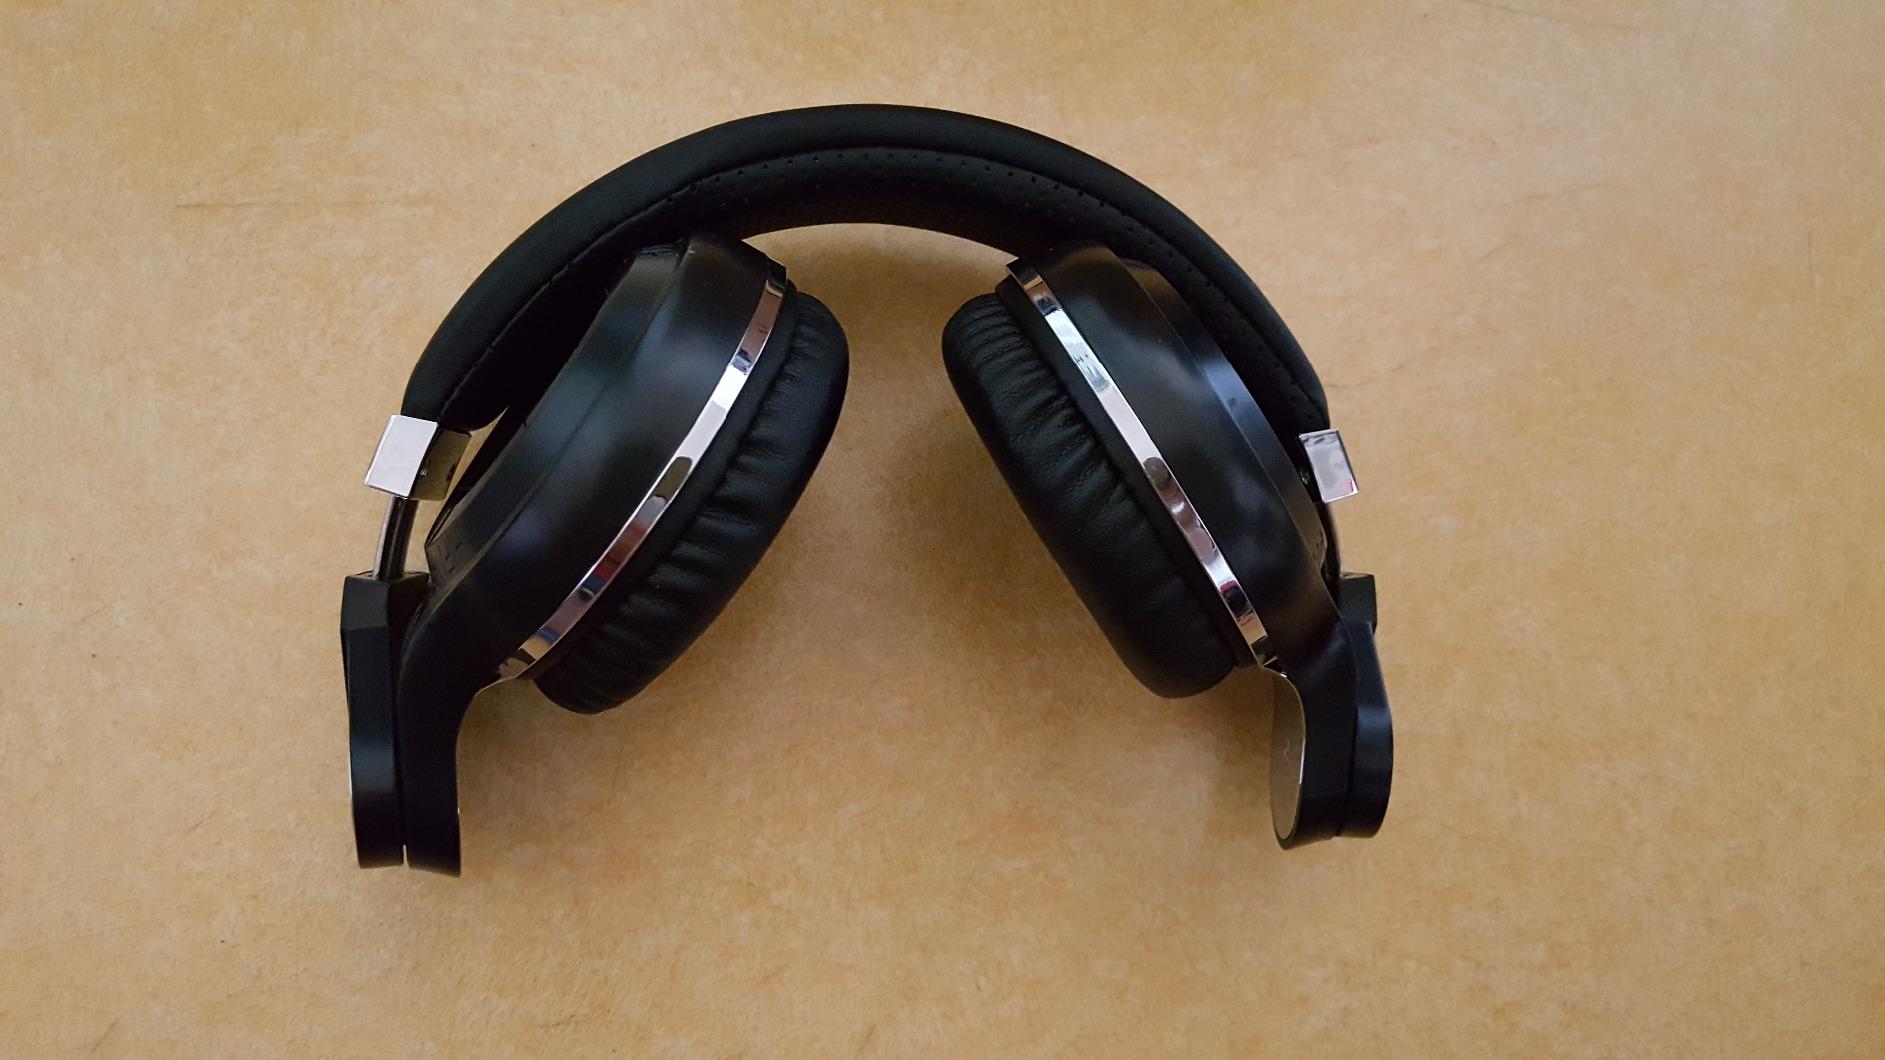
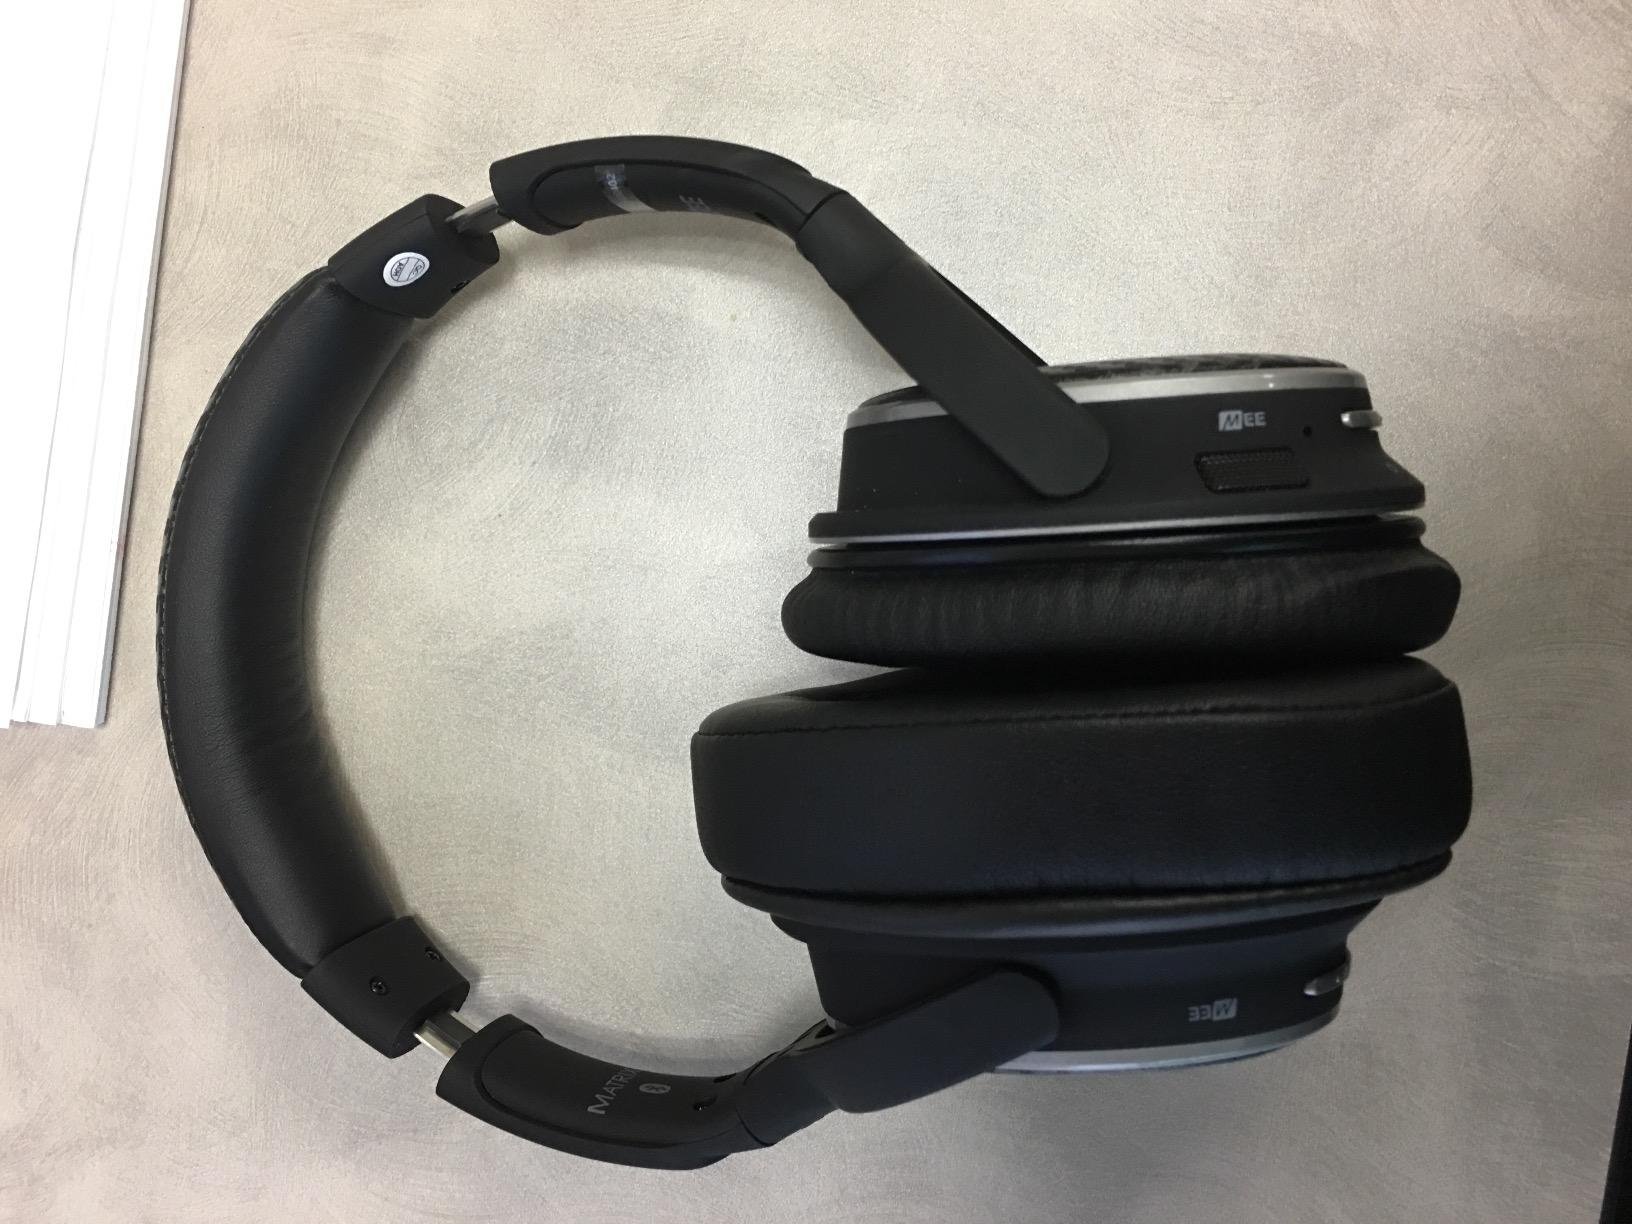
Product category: headphones
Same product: no